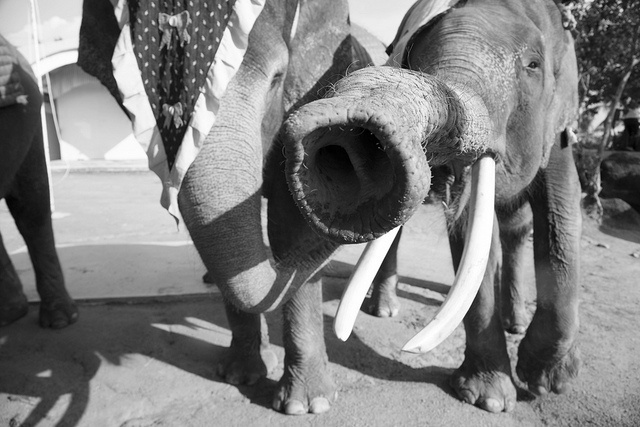
One of the two elephant with long tusks stretches out his trunk.
An elephant that is extending its trunk.
An elephant sticking its trunk out toward the photo taker.
A black and white photo looking at an elephant from the end of his trunk.
Two elephants noses standing side by side in the dirt.